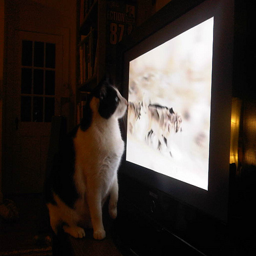
A cat stares at the action on a TV.
A black and white cat standing by the screen of a television.
A cat looking at a television near a door.
The cat is sitting directly in front of the television watching it.
A black and white cat in a trance viewing a computer screen.